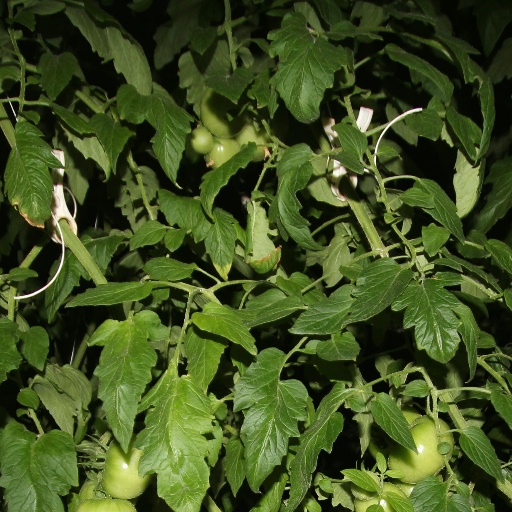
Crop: tomato